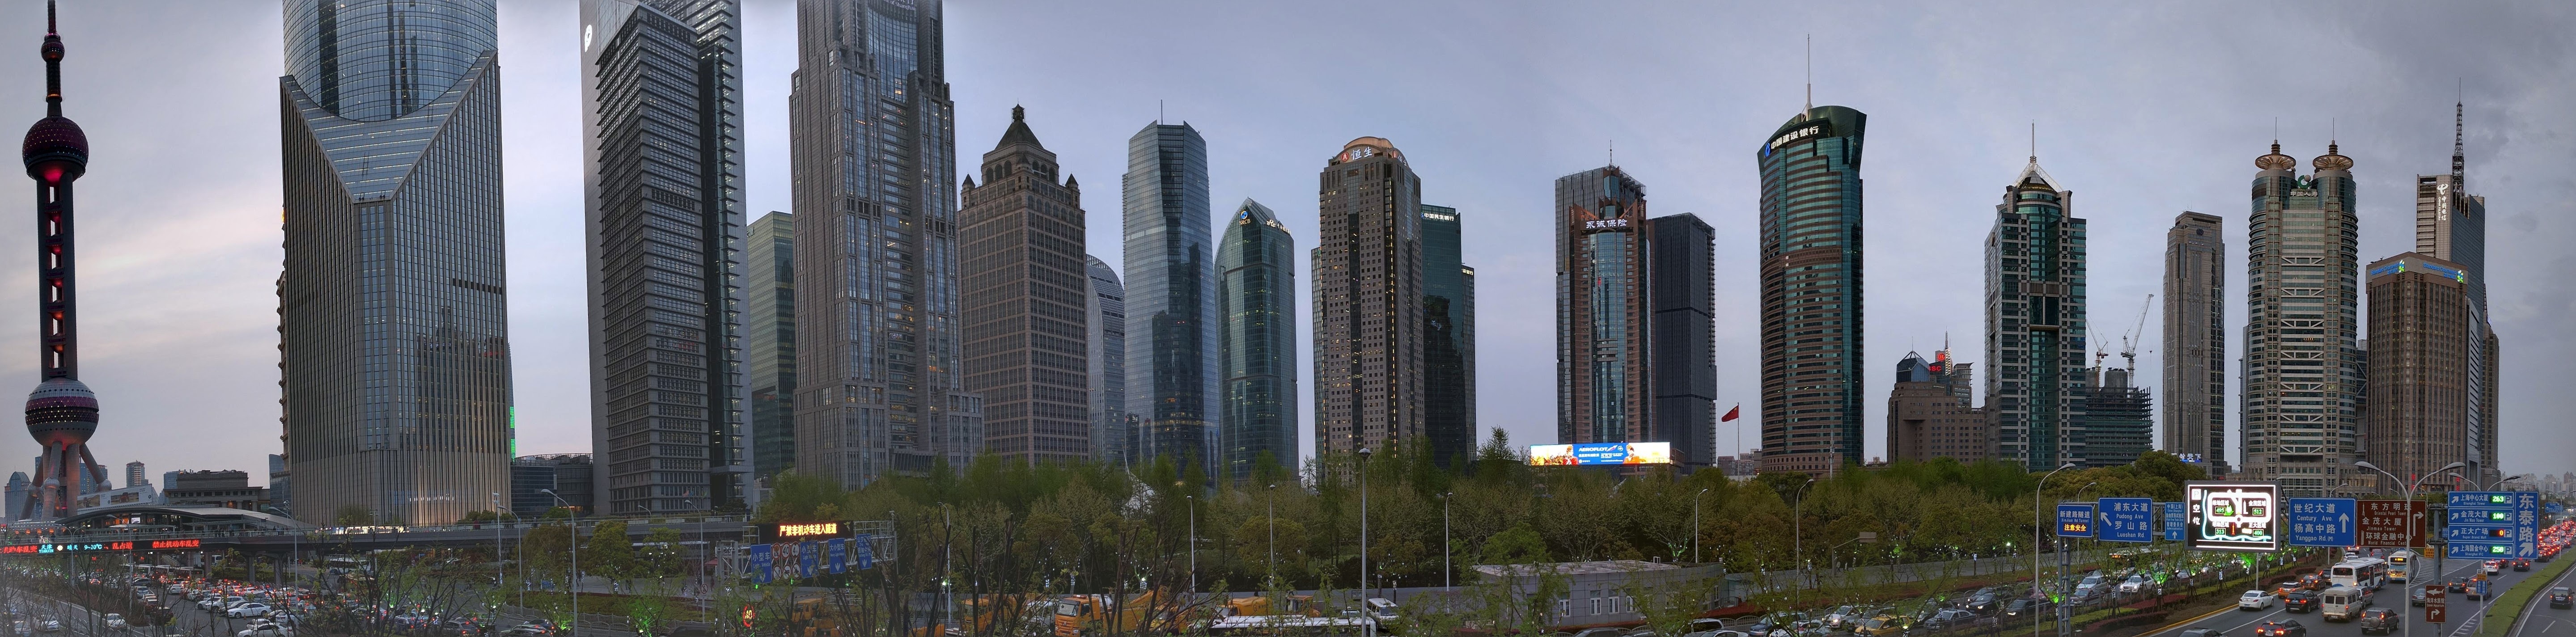
skyline, building, city, skyscraper, cityscape, downtown, landmark, tower block, spire, metropolis, human settlement, metropolitan area